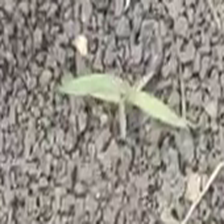
Weed species: Digitaria_SP_(Digitaria Sanguinalis )